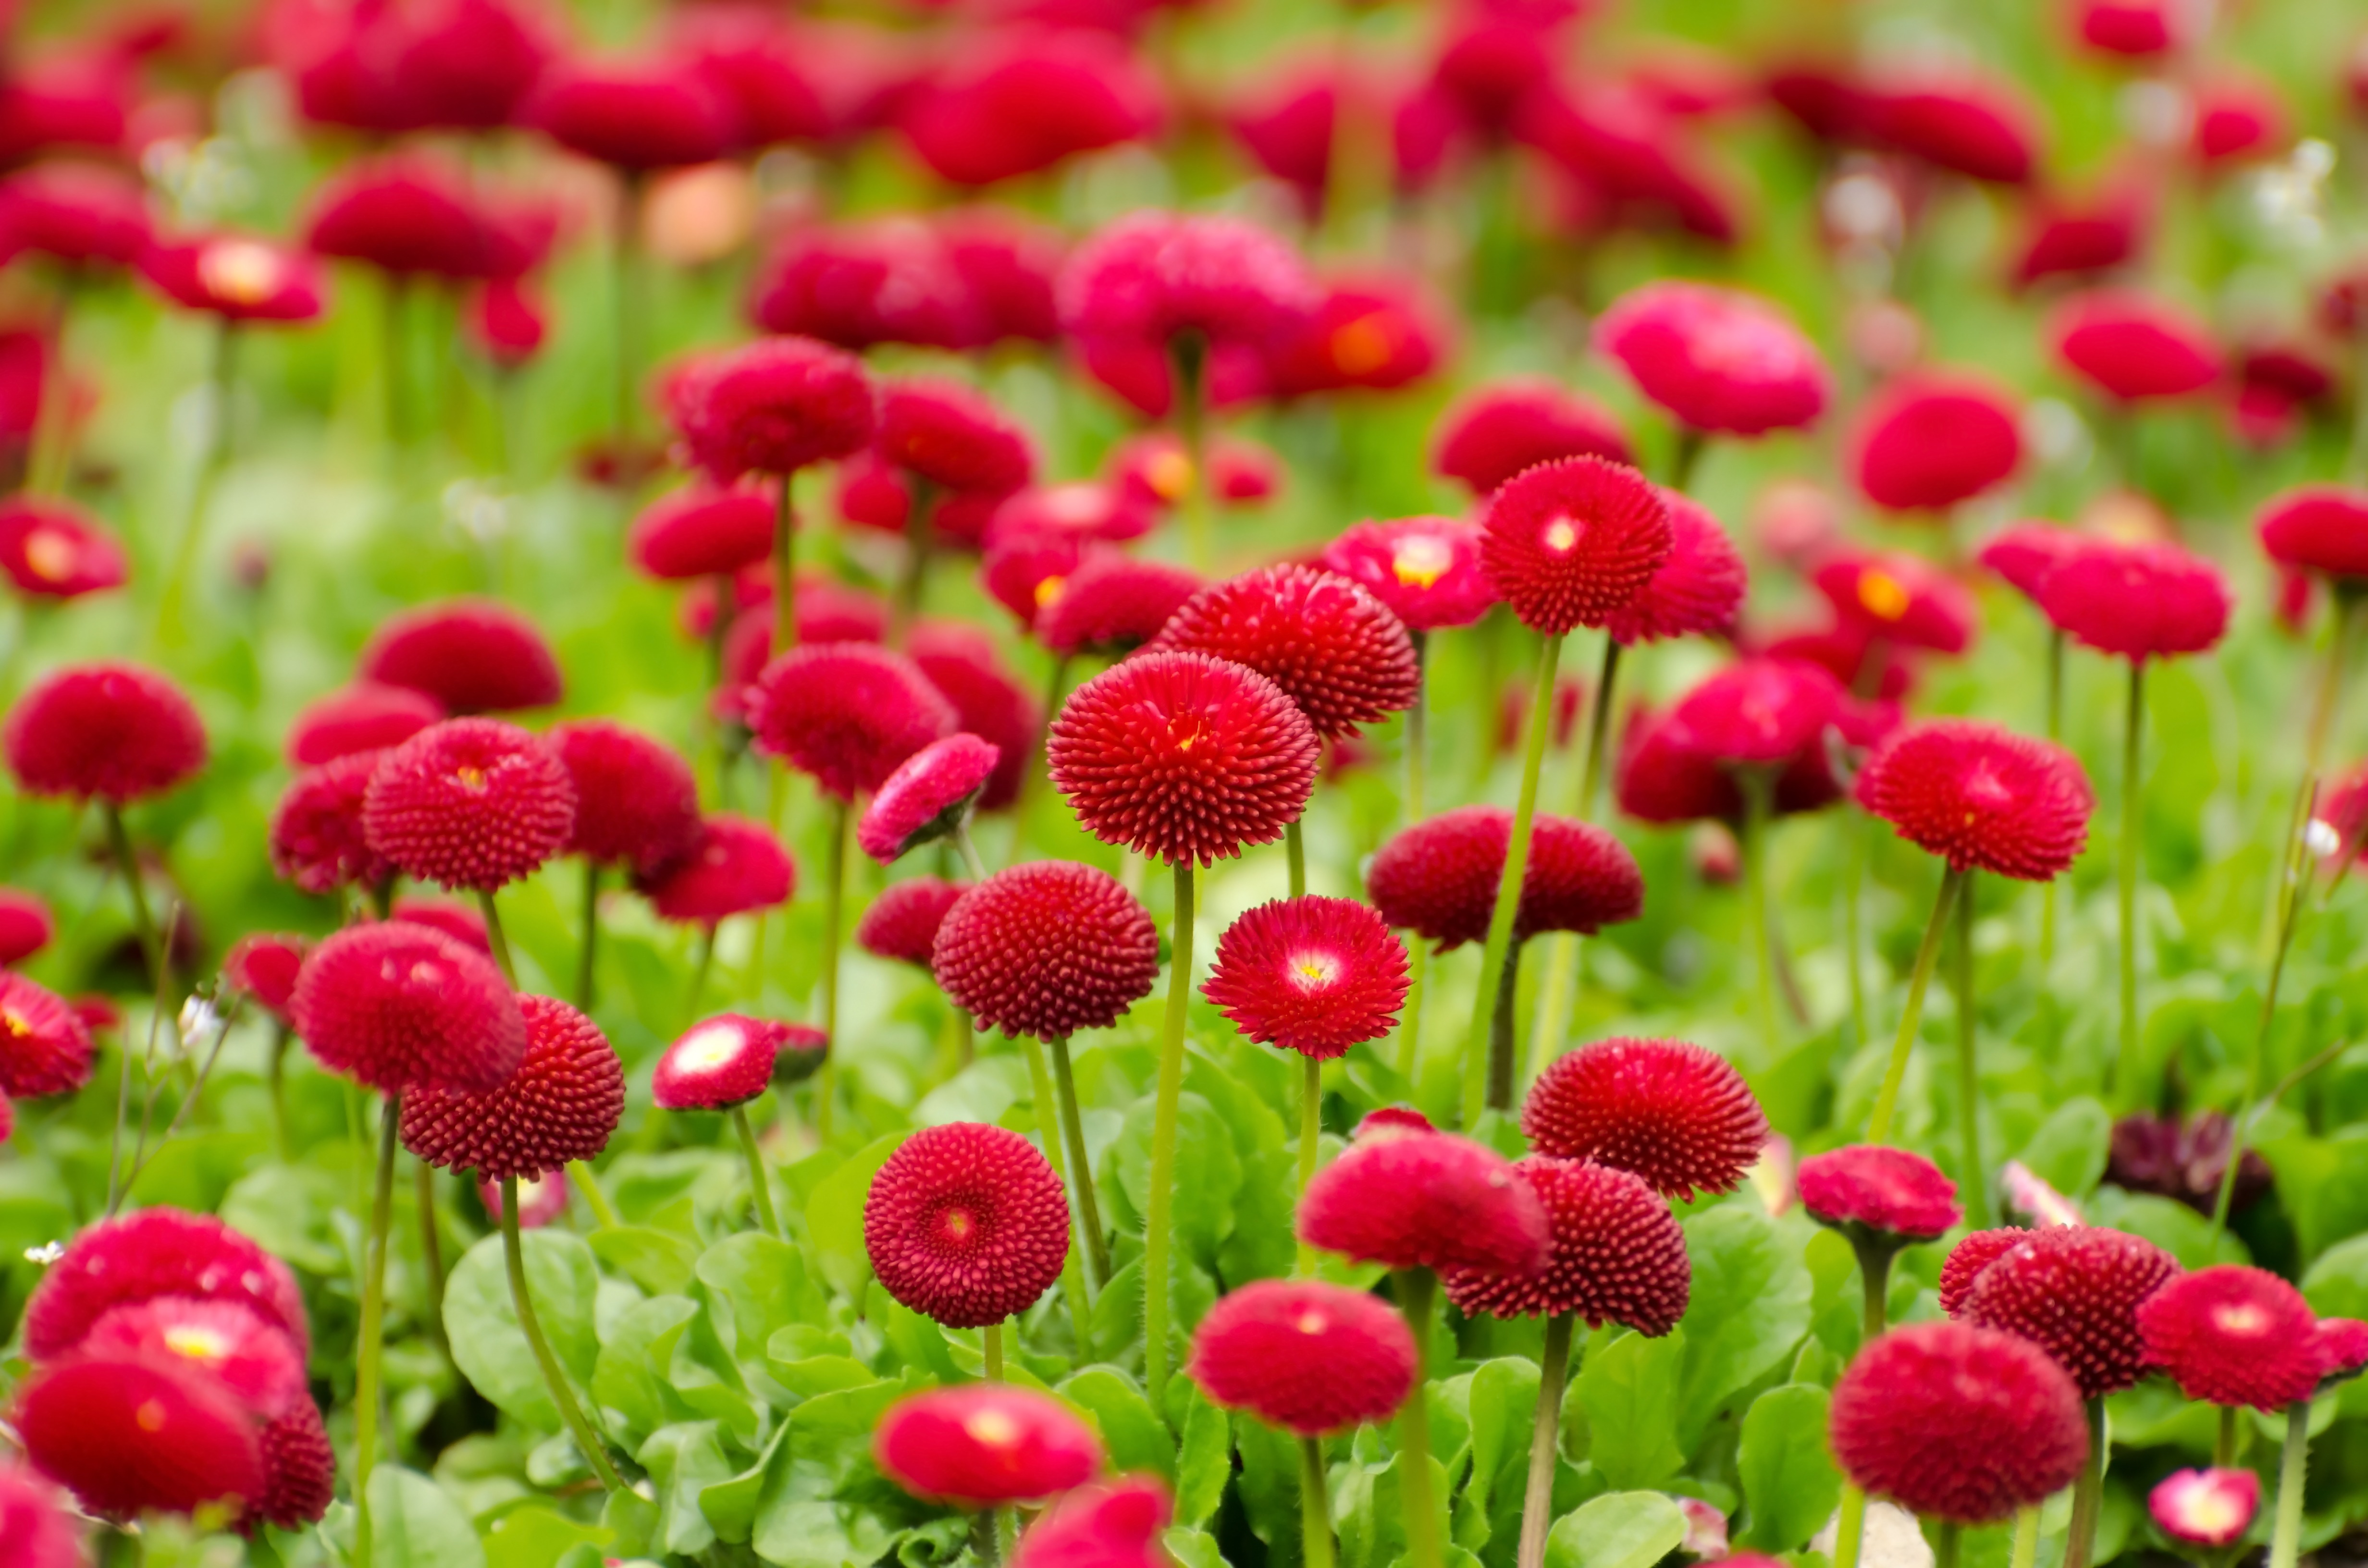
nature, blossom, plant, meadow, flower, petal, bloom, summer, daisy, decoration, spring, red, herb, produce, color, macro, natural, fresh, blooming, object, garden, close, flora, wildflower, background, gardening, details, pure, macro photography, flowering plant, daisy family, annual plant, land plant